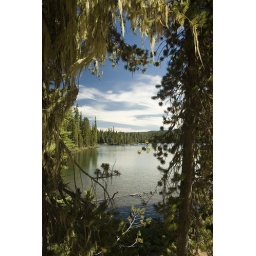
The lake and soft-clouded sky framed by shoreline trees. What a beautiful place!